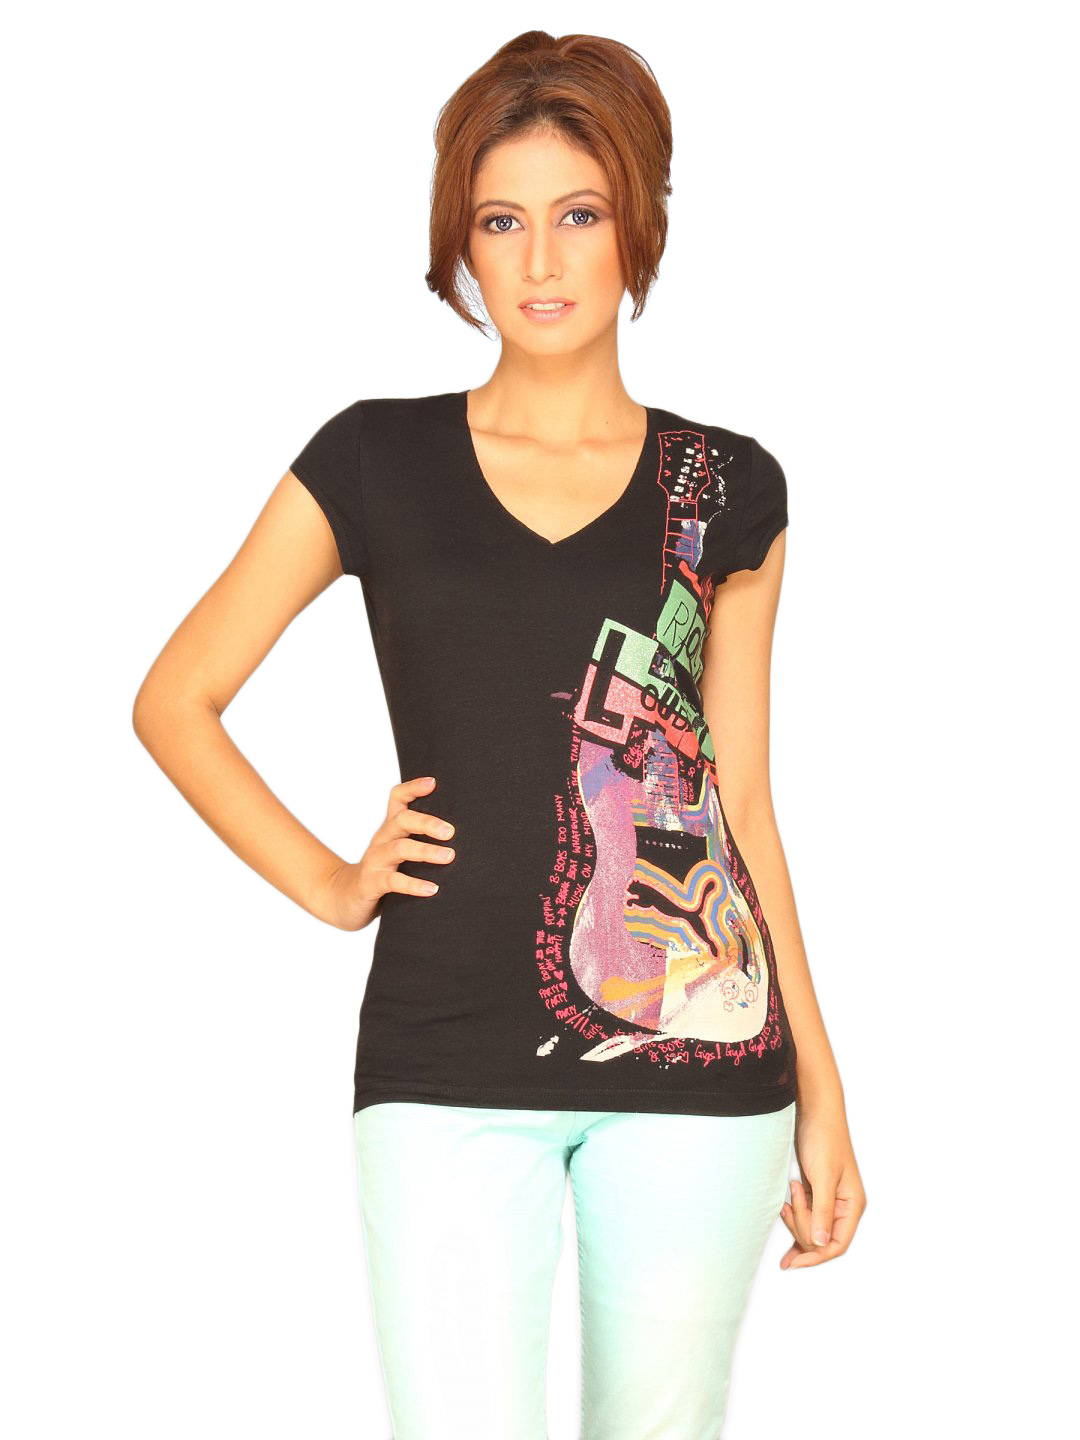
Puma Women Classic Black Top
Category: Apparel / Topwear / Tshirts
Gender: Women
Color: Black
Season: Summer 2011
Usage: Casual